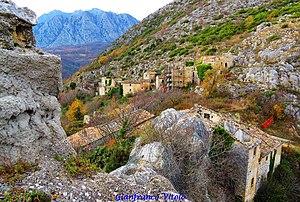
Rocchetta a Volturno est une commune italienne de la province d'Isernia dans la région Molise en Italie.